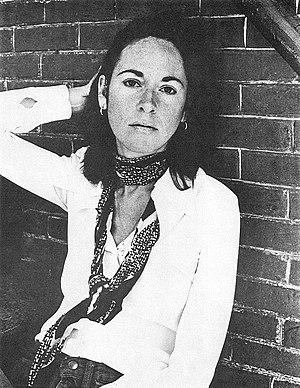
Louise Elisabeth Glück, née le 22 avril 1943 à New York, est une poète américaine.